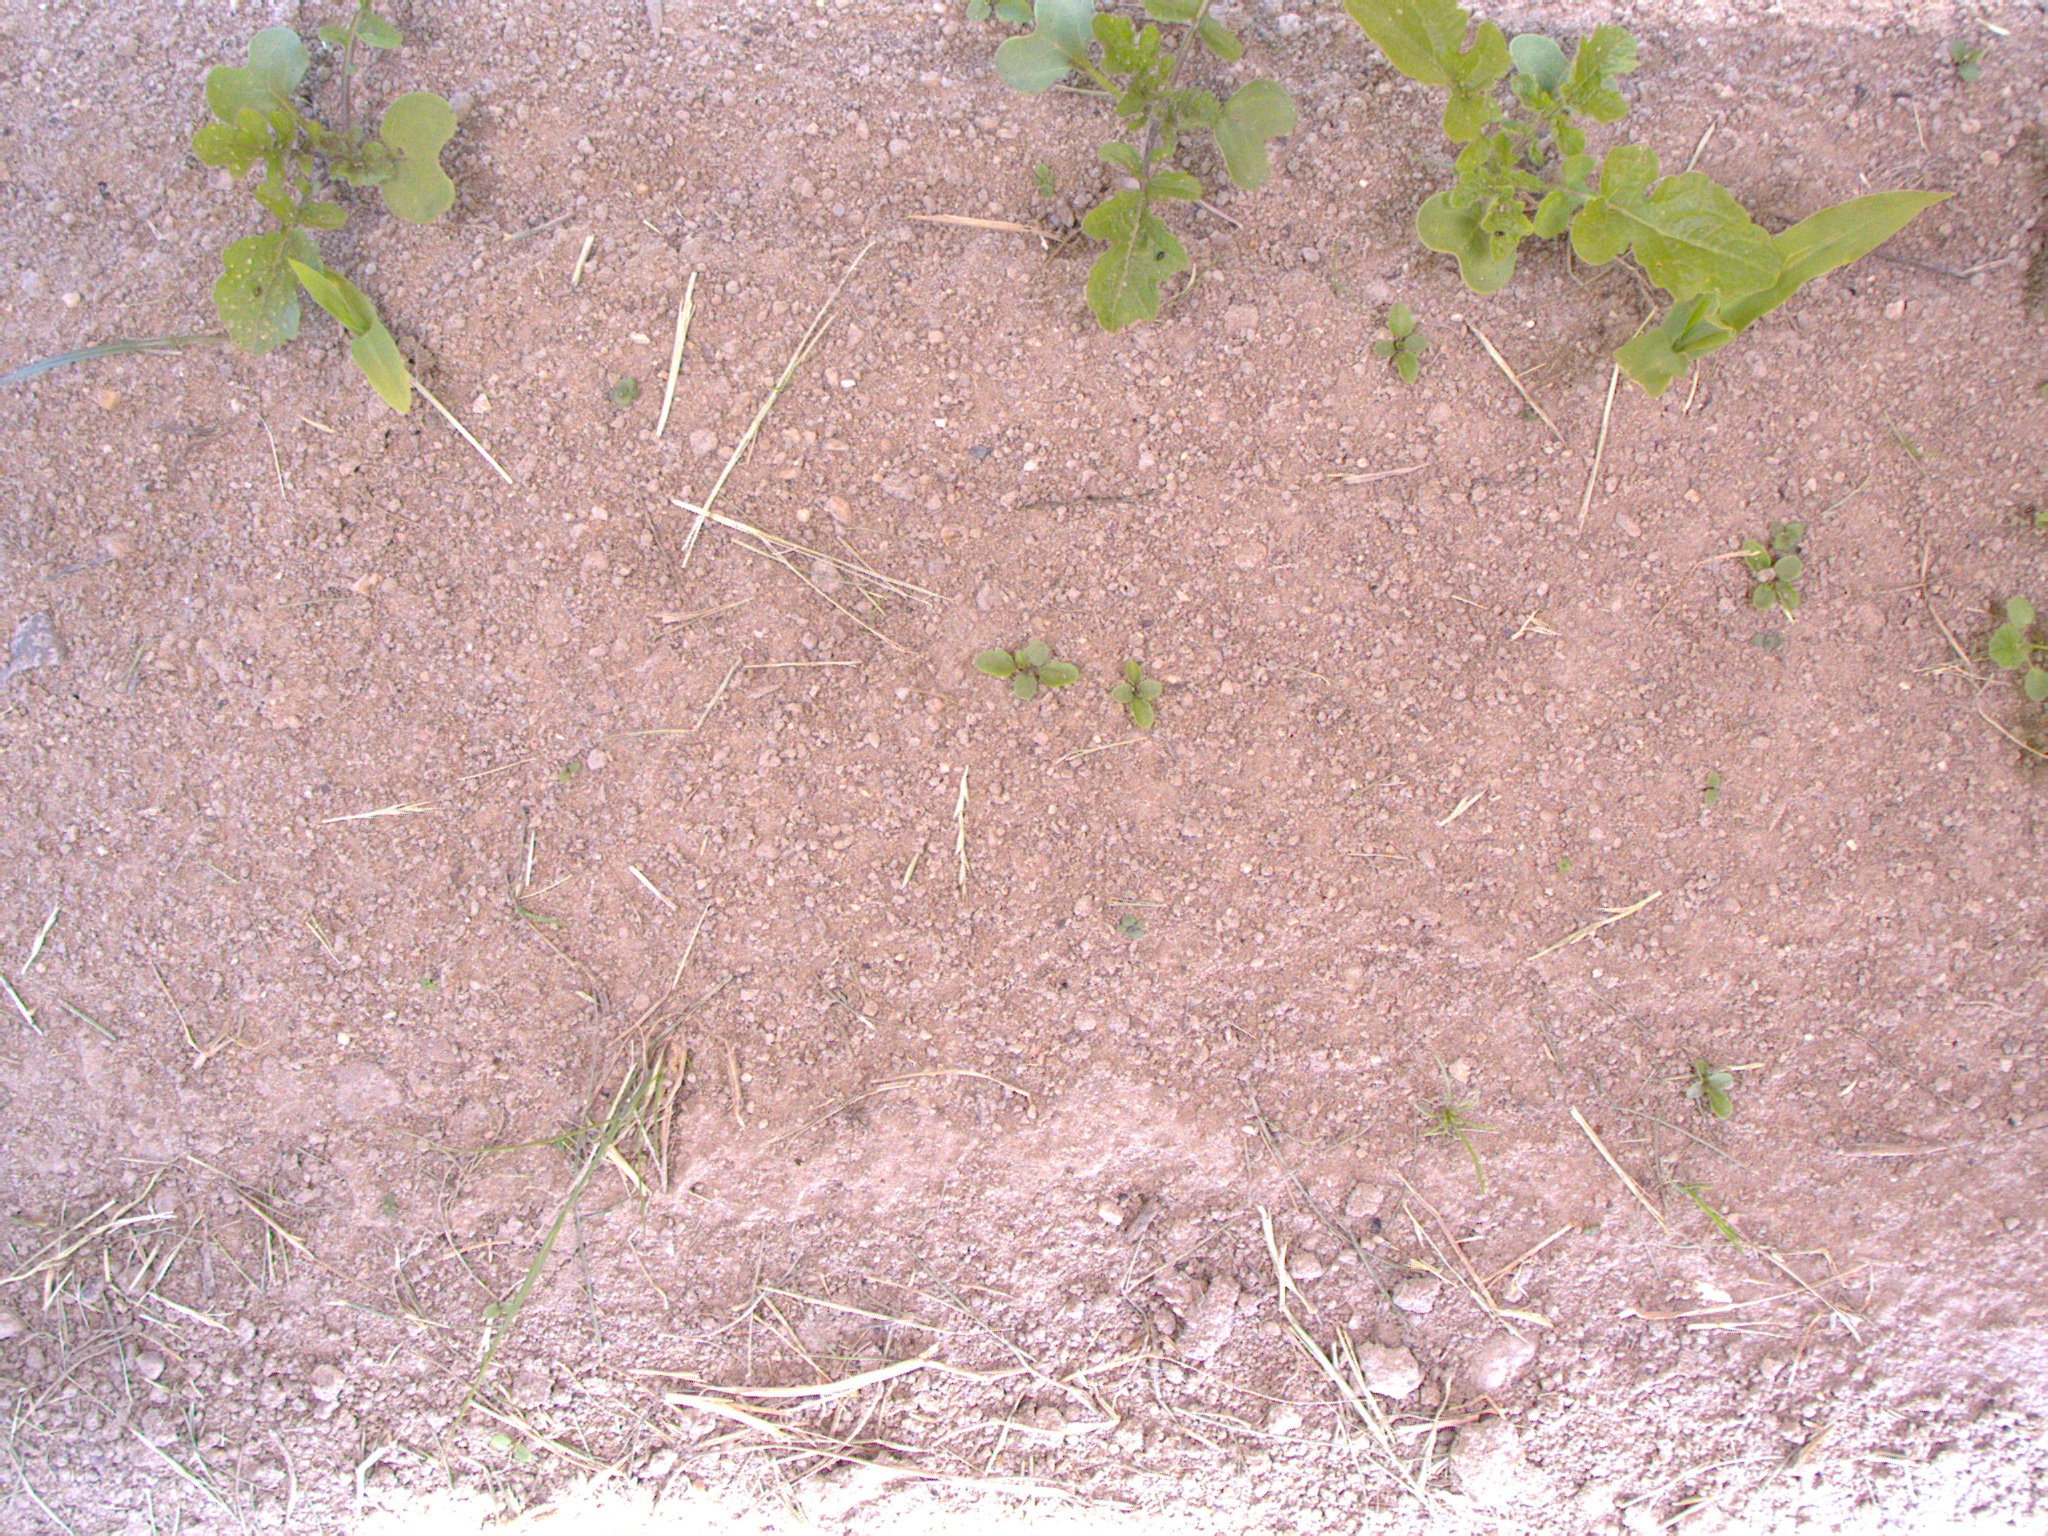
Crop: maize
Objects: maize, maize, stem_maize, stem_maize